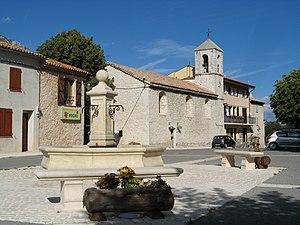
Andon (Alpes-Maritimes), la place Victorin Bonhomme et l'église Sainte-Claire.
Andon est une commune française située dans le département des Alpes-Maritimes en région Provence-Alpes-Côte d'Azur.